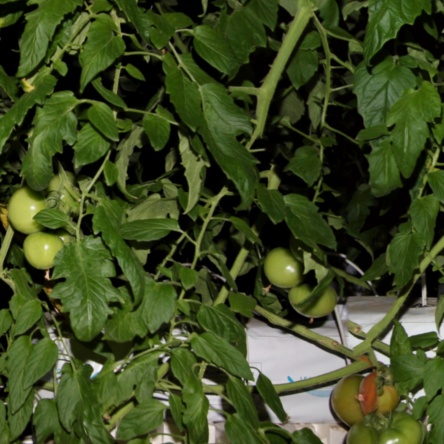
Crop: tomato